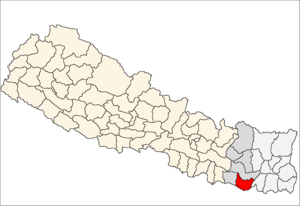
Le district de Saptari – en népalais : सप्तरी जिल्ला – est l'un des 75 districts du Népal. Il est rattaché à la zone de Sagarmatha et à la région de développement Est. La population du district s'élevait à 639 284 habitants en 2011.